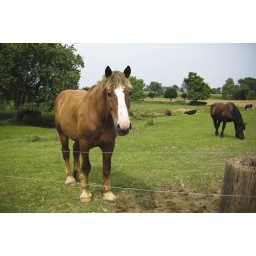
a horse in a field by the side of the road